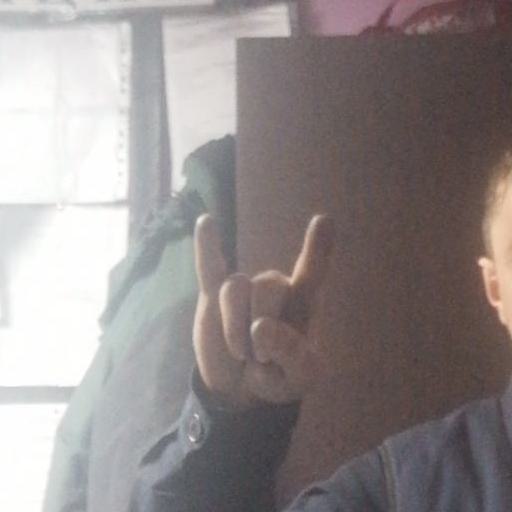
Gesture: rock